Dutch Reformed Church, Bredasdorp

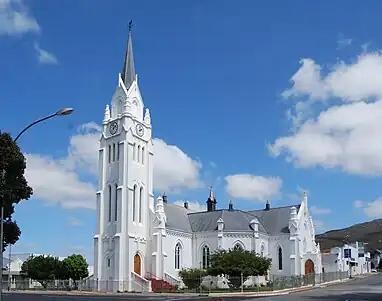

The Dutch Reformed Church in Bredasdorp is the 23rd existing congregation of the Dutch Reformed Church. Along the coast between Cape Town and George it is the third oldest parish, after Swellendam (1798) and Caledon (1811), and only about a month older than Riversdale, which was founded in April 1839.